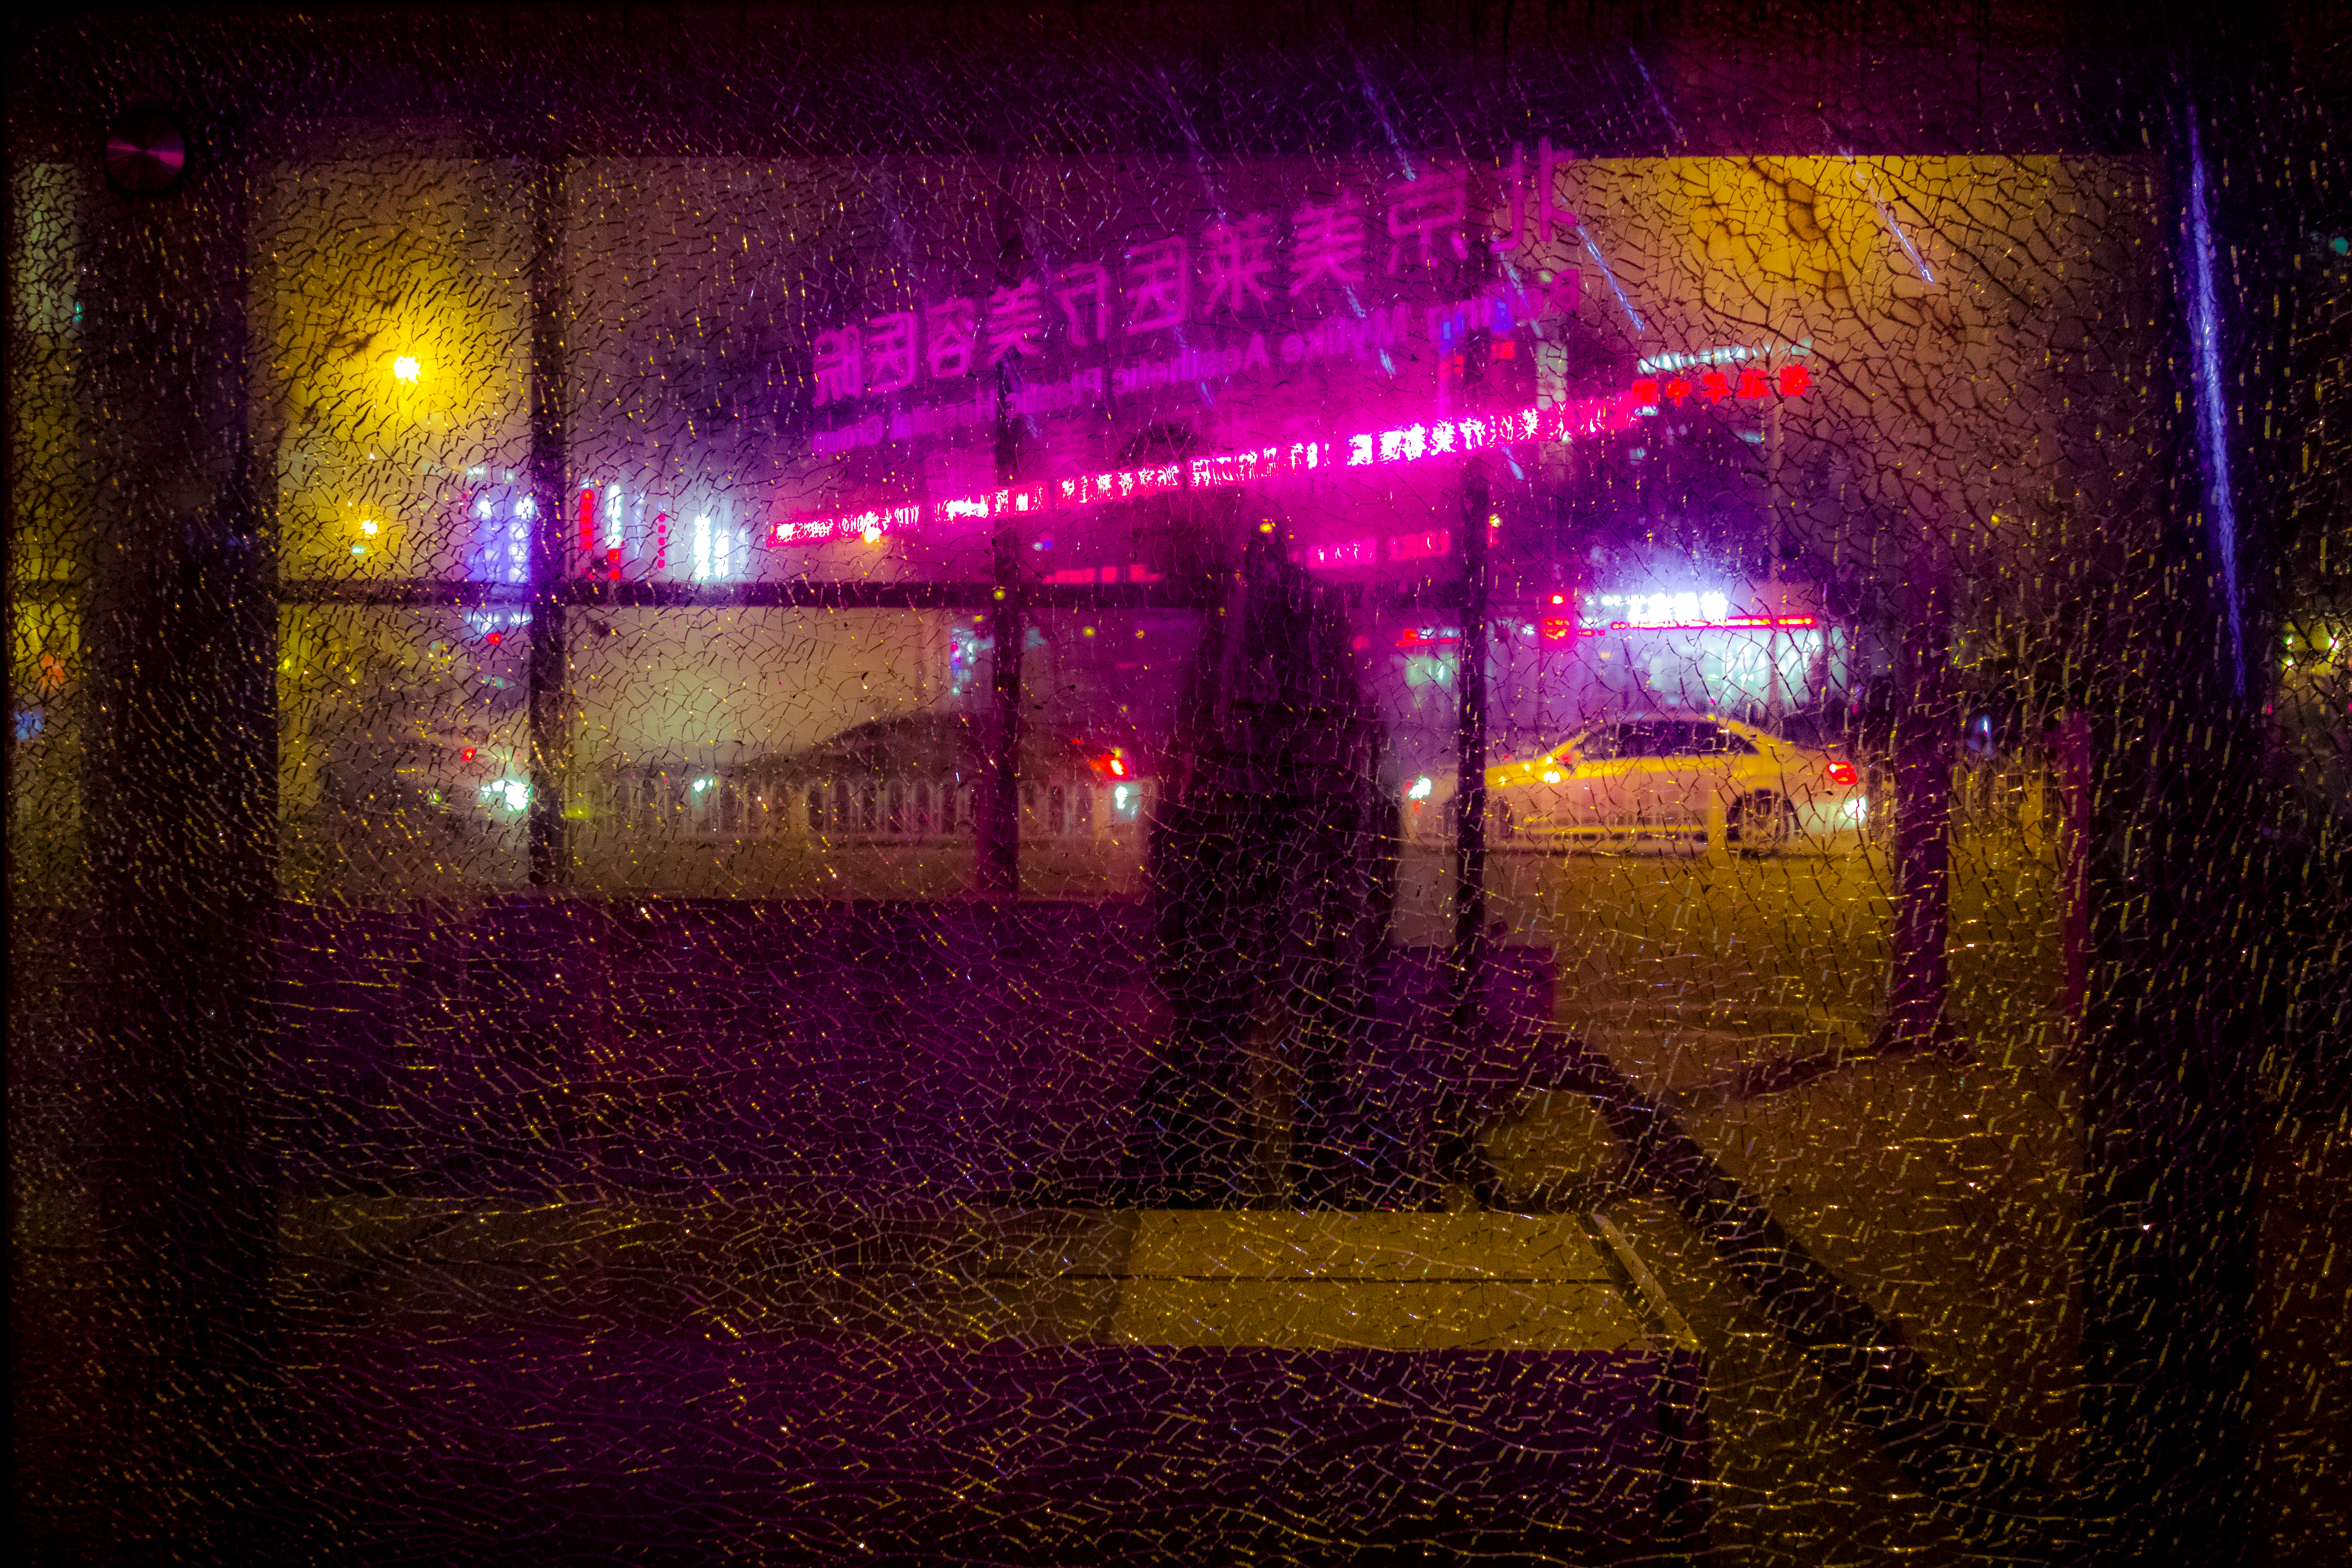
silhouette, light, street, night, camera, photography, purple, window, glass, city, urban, chinese, reflection, color, broken, human, darkness, lighting, futuristic, candid, art, stage, beijing, layers, fine, china, streetscene, compact, pieces, bladerunner, sonystreetphotographer, element, dscrx100, layering, eighties, 80s